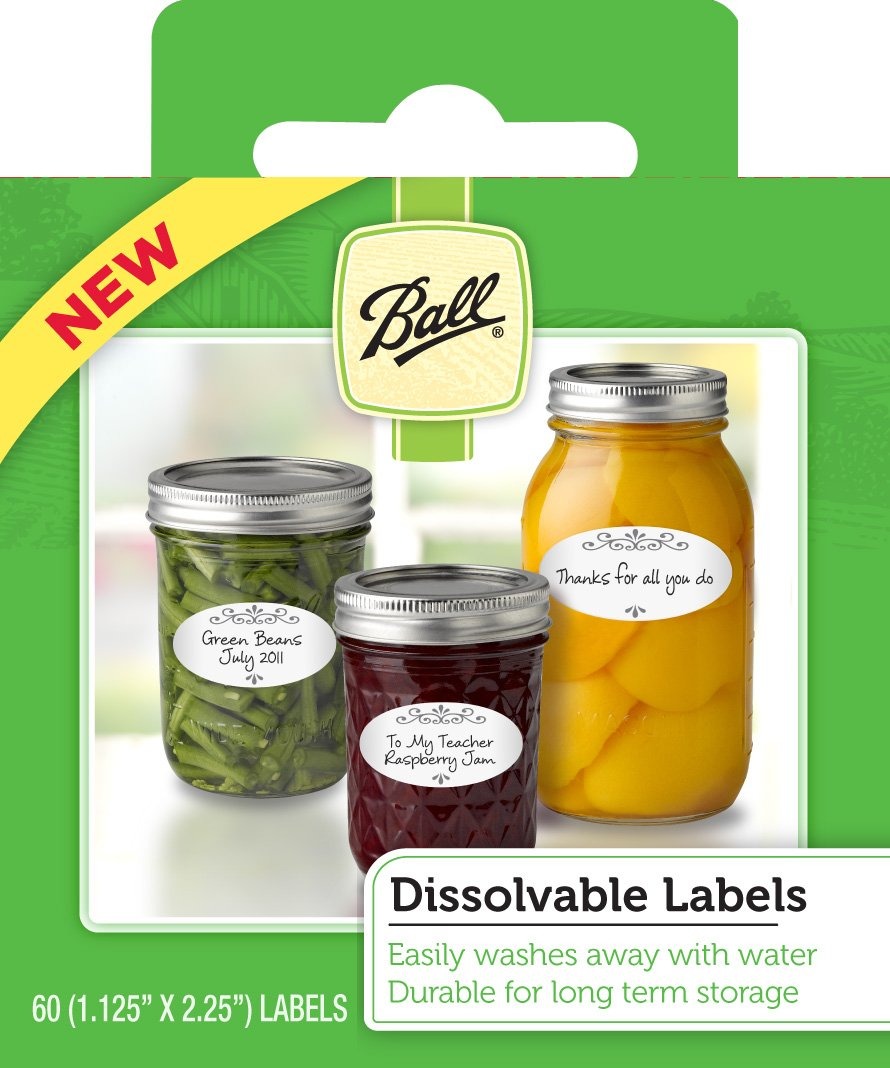
Item Name: Ball 60 Piece Dissolvable Labels by Jarden Home Brands
Bullet Point 1: 60 labels per box
Bullet Point 2: Dissolve in water
Bullet Point 3: Adhere to jars
Bullet Point 4: Labels strongly adhere to jars, are easy to write on, and dissolve by hand washing or dishwasher when you are ready to reuse the jar
Bullet Point 5: The box also can be used as a dispenser
Value: 1.0
Unit: Count

Price: 6.47